Describe the emotion expressed in this image:  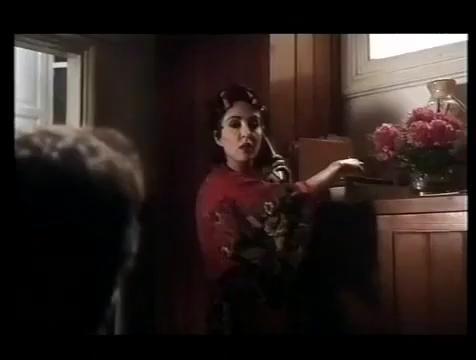
This person displays Suffering, valence and arousal with low intensity.